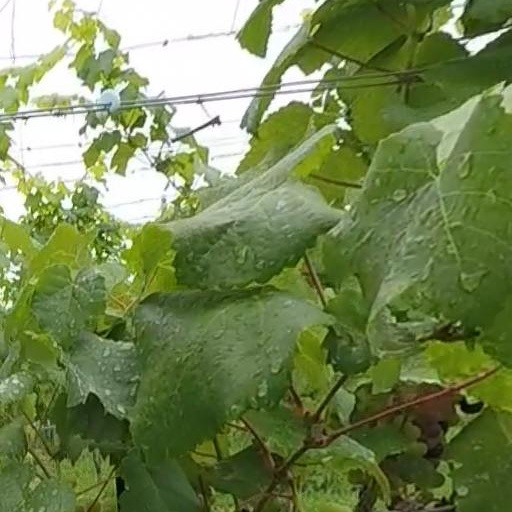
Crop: grape